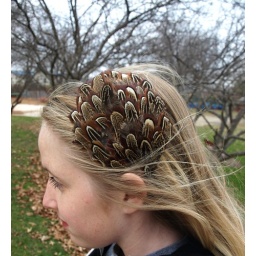
inspired by 1920's flapper hair decorations, I created this from a simple brown plastic band and a feather piece.